John Wolstenholme (merchant)

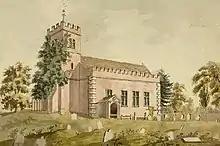
Old St. John the Evangelist, Great Stanmore

John Wolstenholme, of an old Derbyshire family, was the second son of John Wolstenholme, who came to London in the reign of Edward VI and obtained a post in the customs. The son at an early age became one of the richest merchants in London, and during the last half of his life took a prominent part in the extension of English commerce, in colonisation, and in maritime discovery. In December 1600, he was one of the incorporators of the East India Company; in 1609 he was a member of council for the Virginia Company; he took a lively interest in the attempts to discover a Northwest Passage; was one of those who fitted out the expeditions of Henry Hudson (died 1611) (who named Cape Wolstenholme after him) in 1610; of (Sir) Thomas Button in 1612, of Robert Bylot and William Baffin in 1615 (when his name was given to Wolstenholme Island and Wolstenholme Sound), and of Luke Fox in 1631. Together with Sir Thomas Smith (Smythe) (–1625) he engaged Edward Wright (–1615) to give lectures on navigation. On 12 March 1617 he was knighted. Wolstenholme bought the manor of Clayhall around this time.